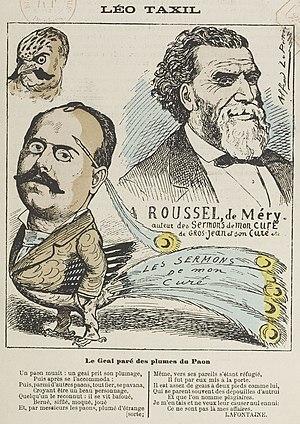
""Le geai [Léo Taxil] paré des plumes du paon [Roussel, de Méry]""."
Auguste Roussel, de Méry, né en 1817 à Méry et mort le 7 octobre 1880 à Boulogne-sur-Seine, est un poète et fabuliste français.